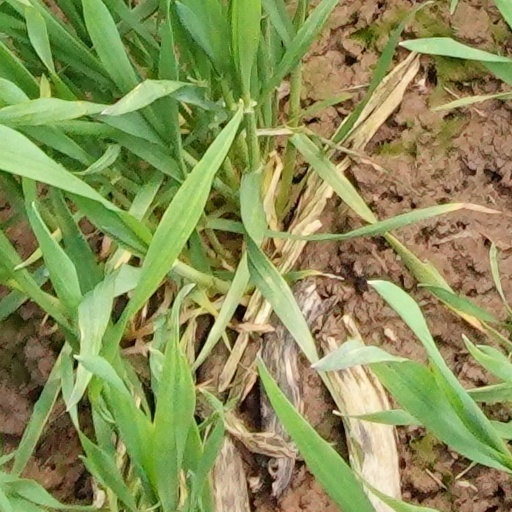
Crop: wheat